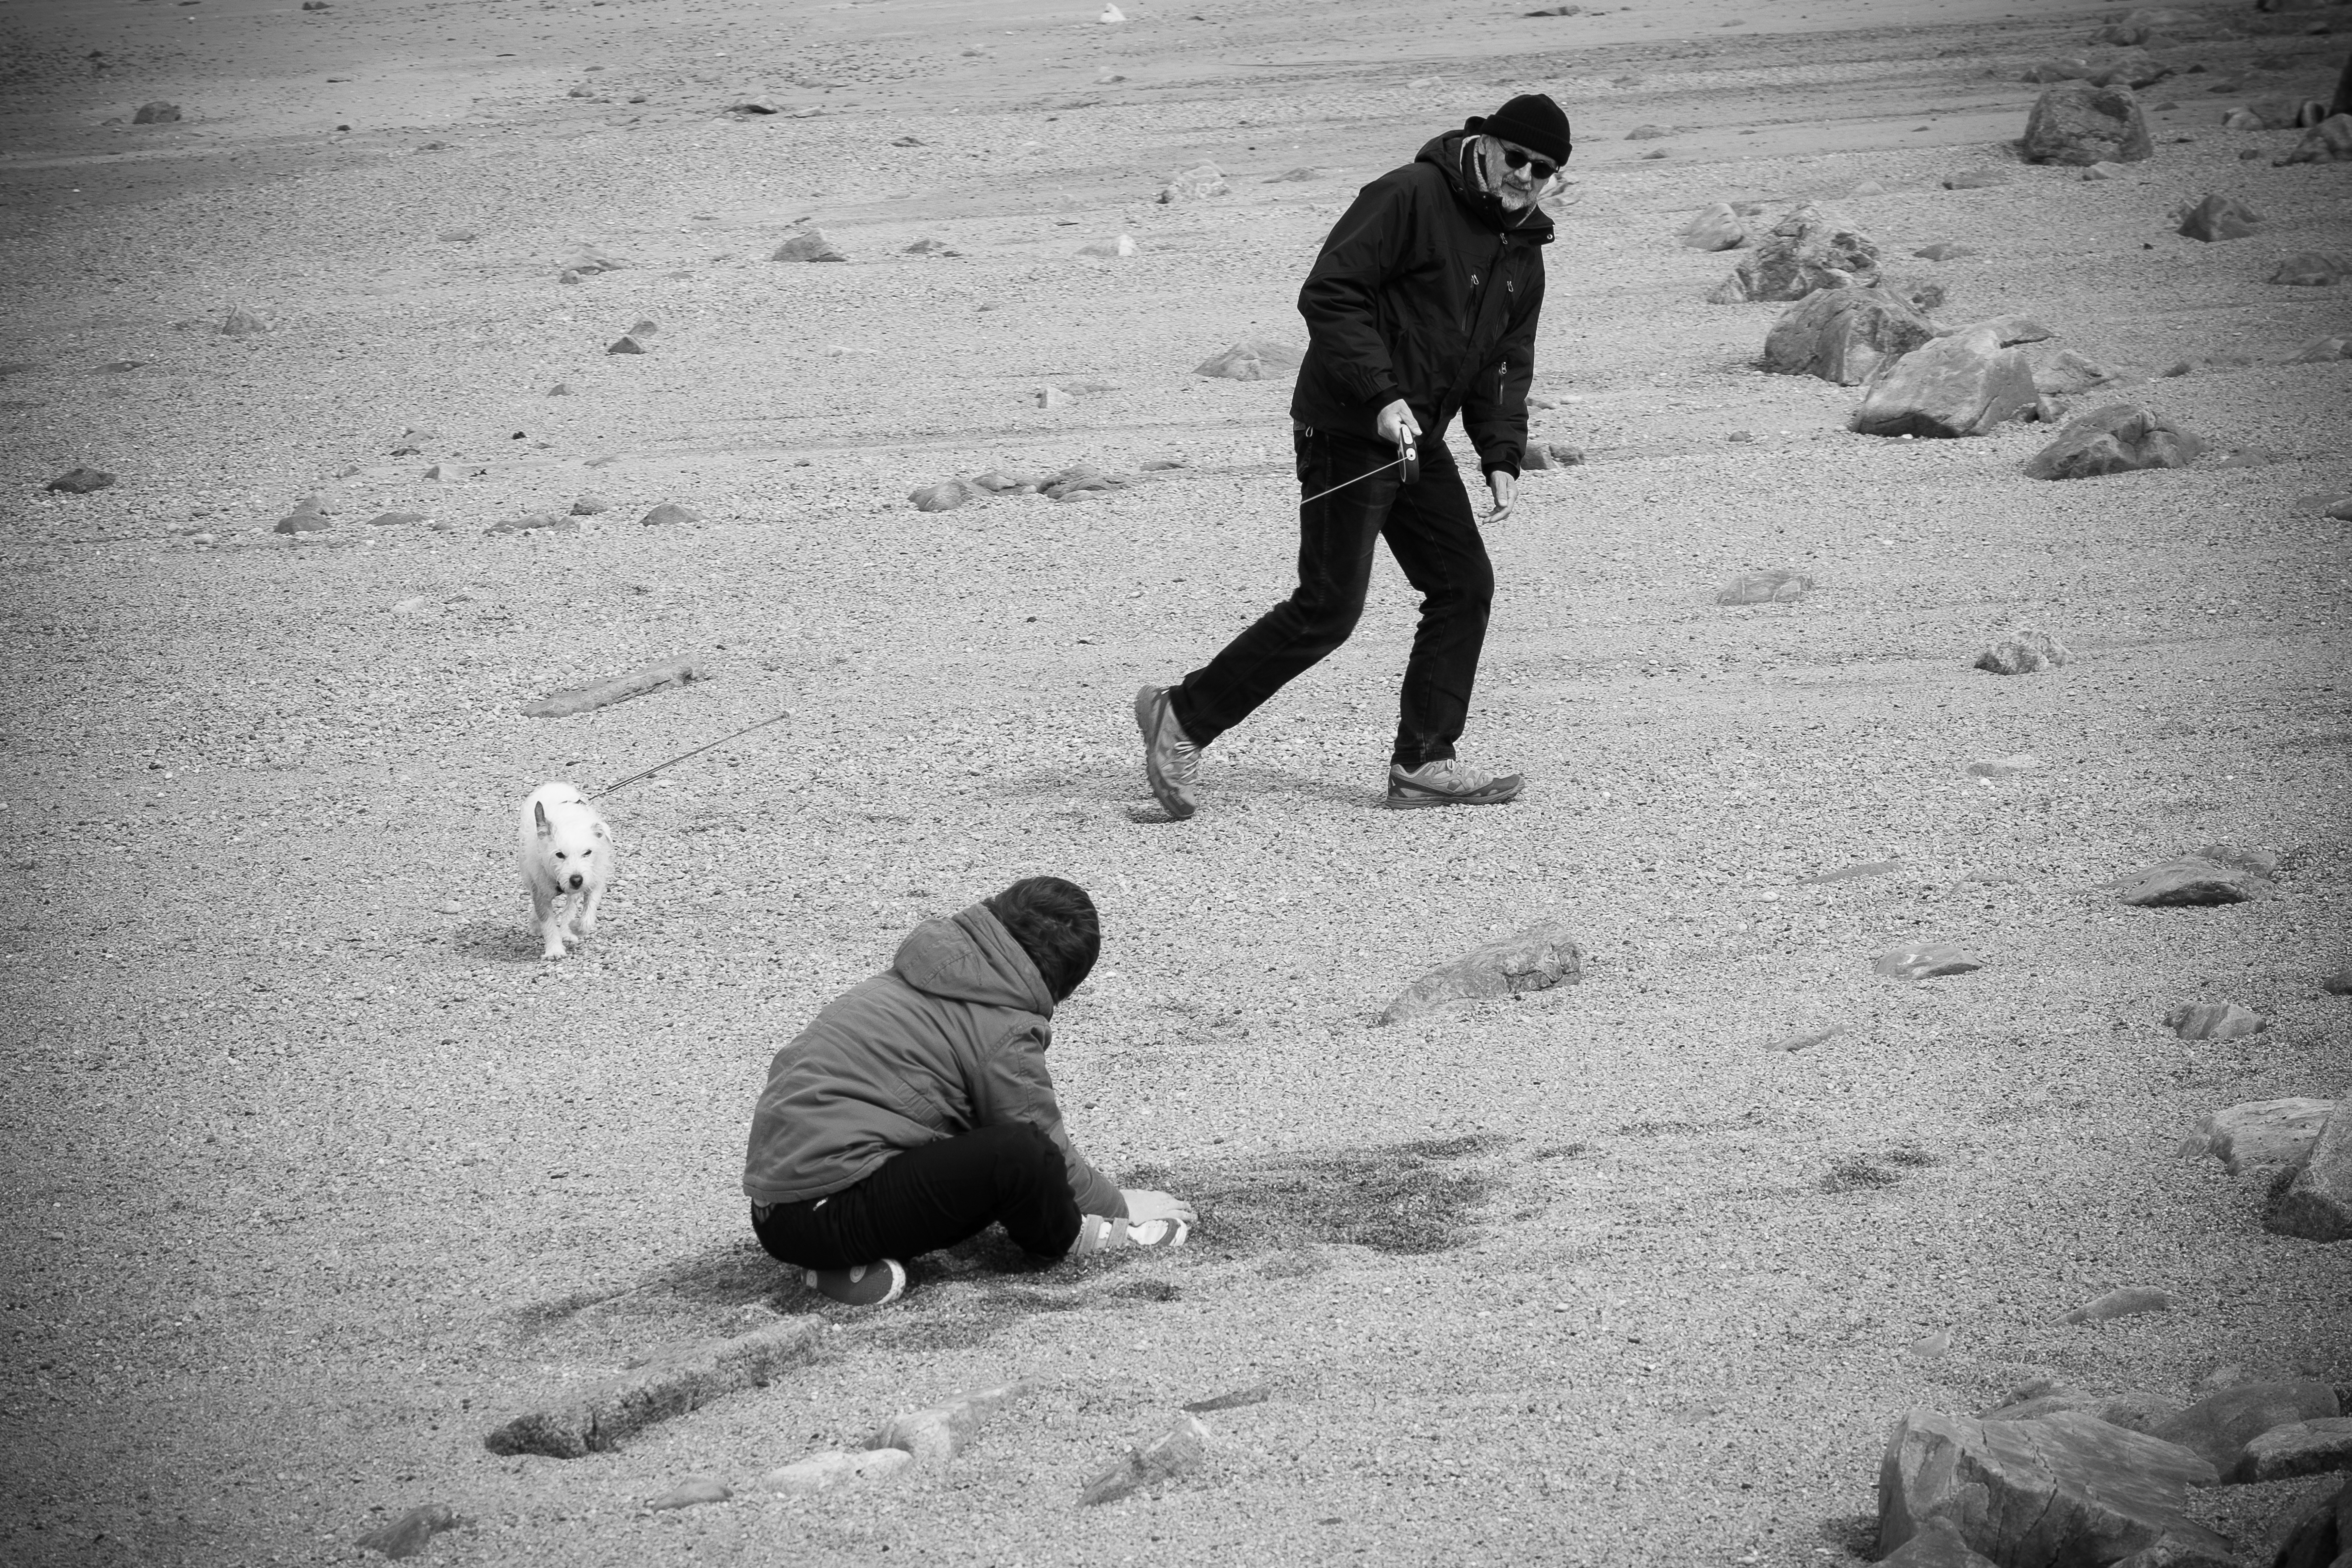
snow, black and white, white, photography, travel, france, fujifilm, child, black, monochrome, bw, blackandwhite, blackwhite, ngc, photograph, normandy, fr, fuji, normandie, emotion, fujixt1, capdelahague, cotentinpeninsula, fujix, noireblanc, auderville, monochrome photography, human positions